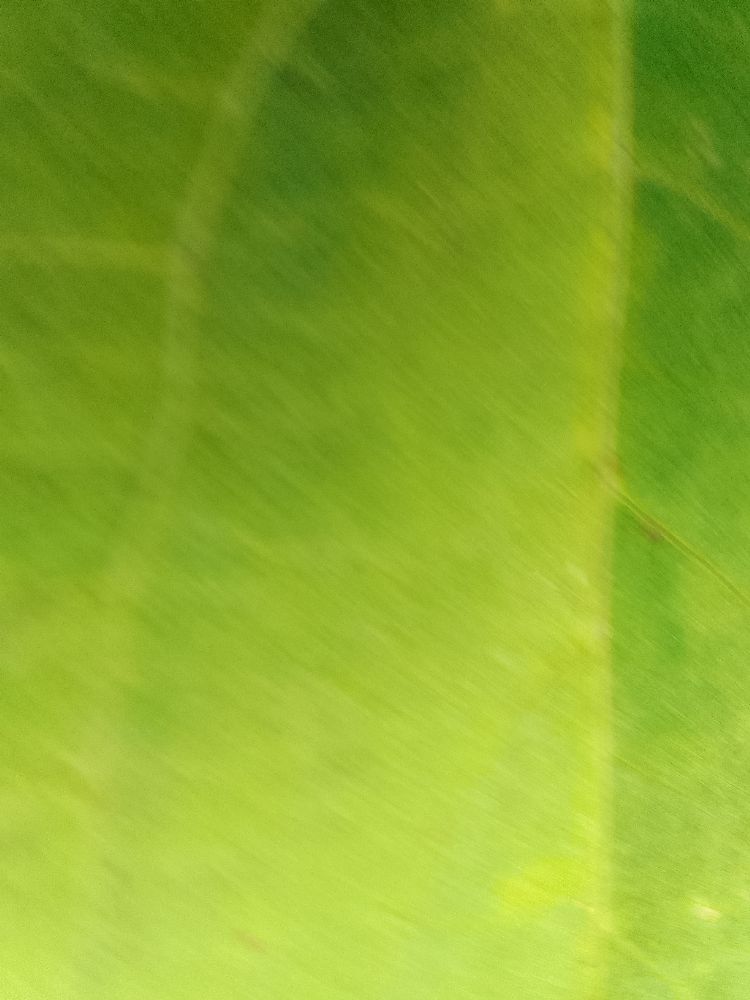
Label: healthy